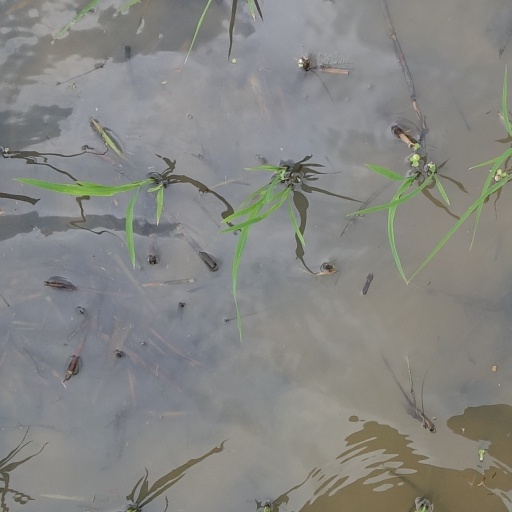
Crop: rice